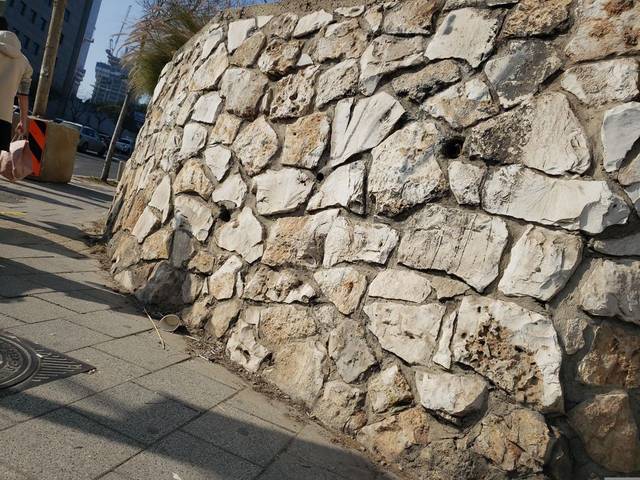
Region: Israel
Coordinates: 32.074, 34.79